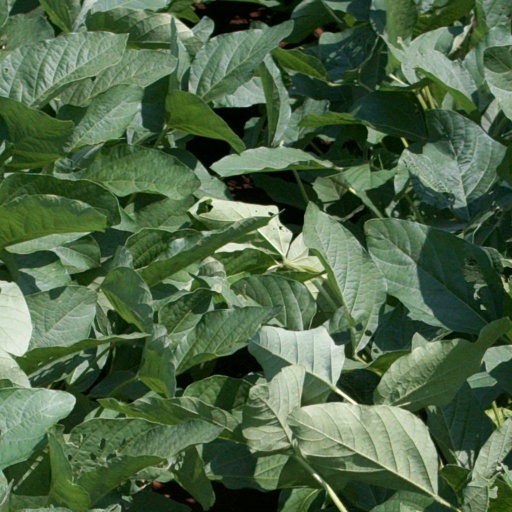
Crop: soybean